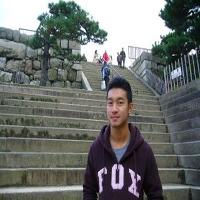
Weather: cloudy or overcast